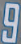
Number: 9